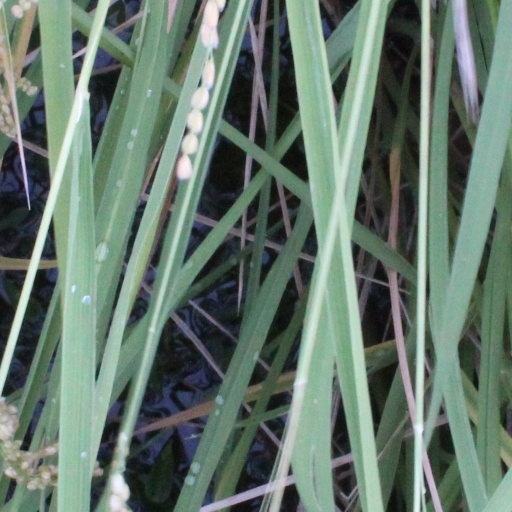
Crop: rice